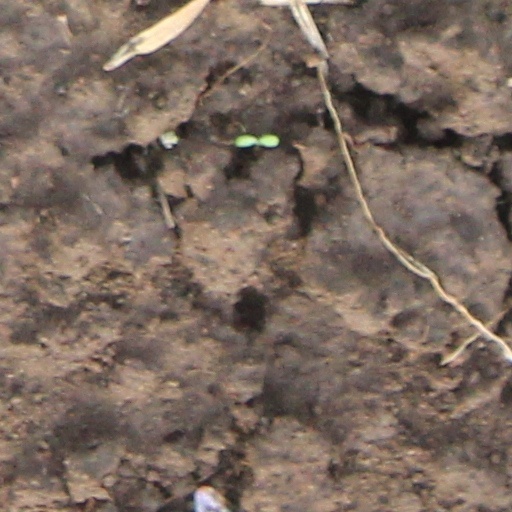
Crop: wheat